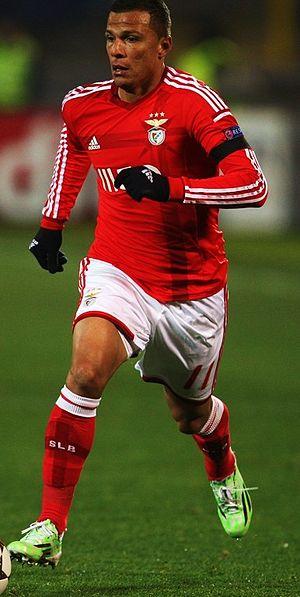
Rodrigo José Lima dos Santos, connu sous le nom de Lima est un ancien footballeur brésilien, né le 11 mai 1983 à Monte Alegre. Il évoluait au poste d'avant-centre.